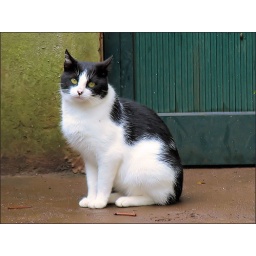
green-eyed cat in front of a green door of a green house